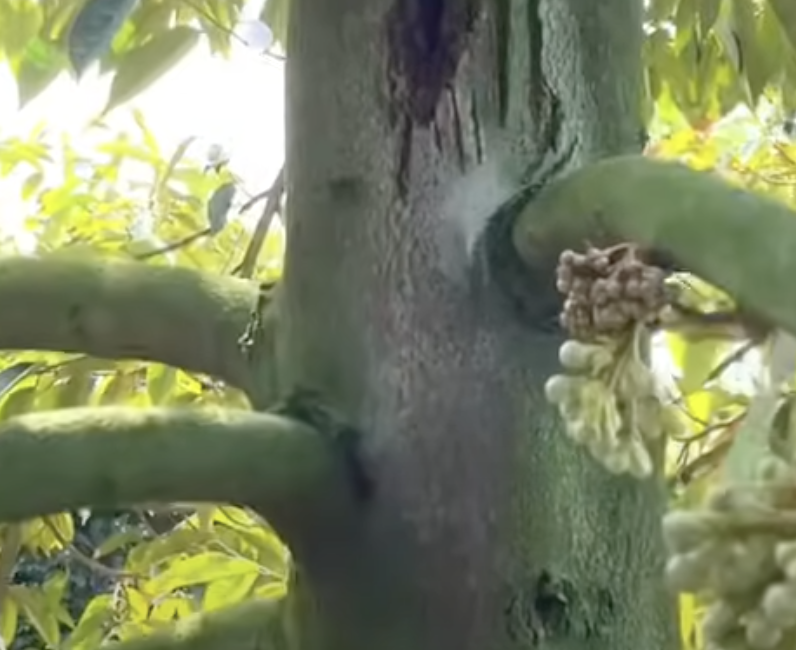
Label: stem_cracking_ gummosis